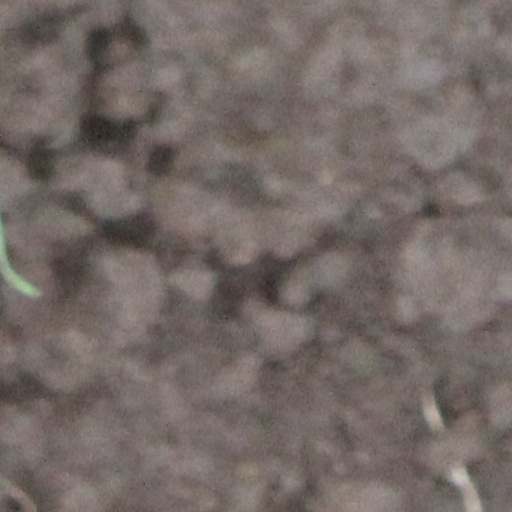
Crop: wheat